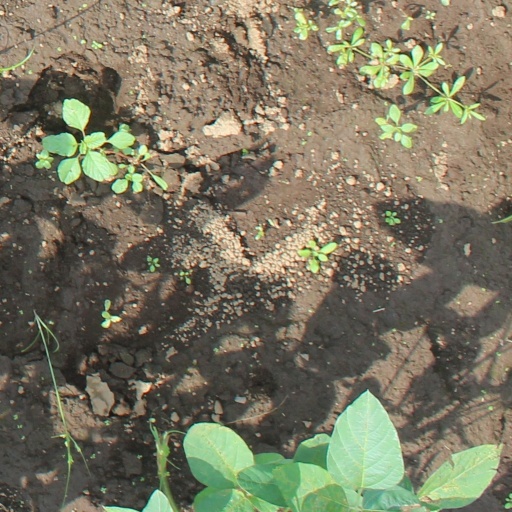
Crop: soybean